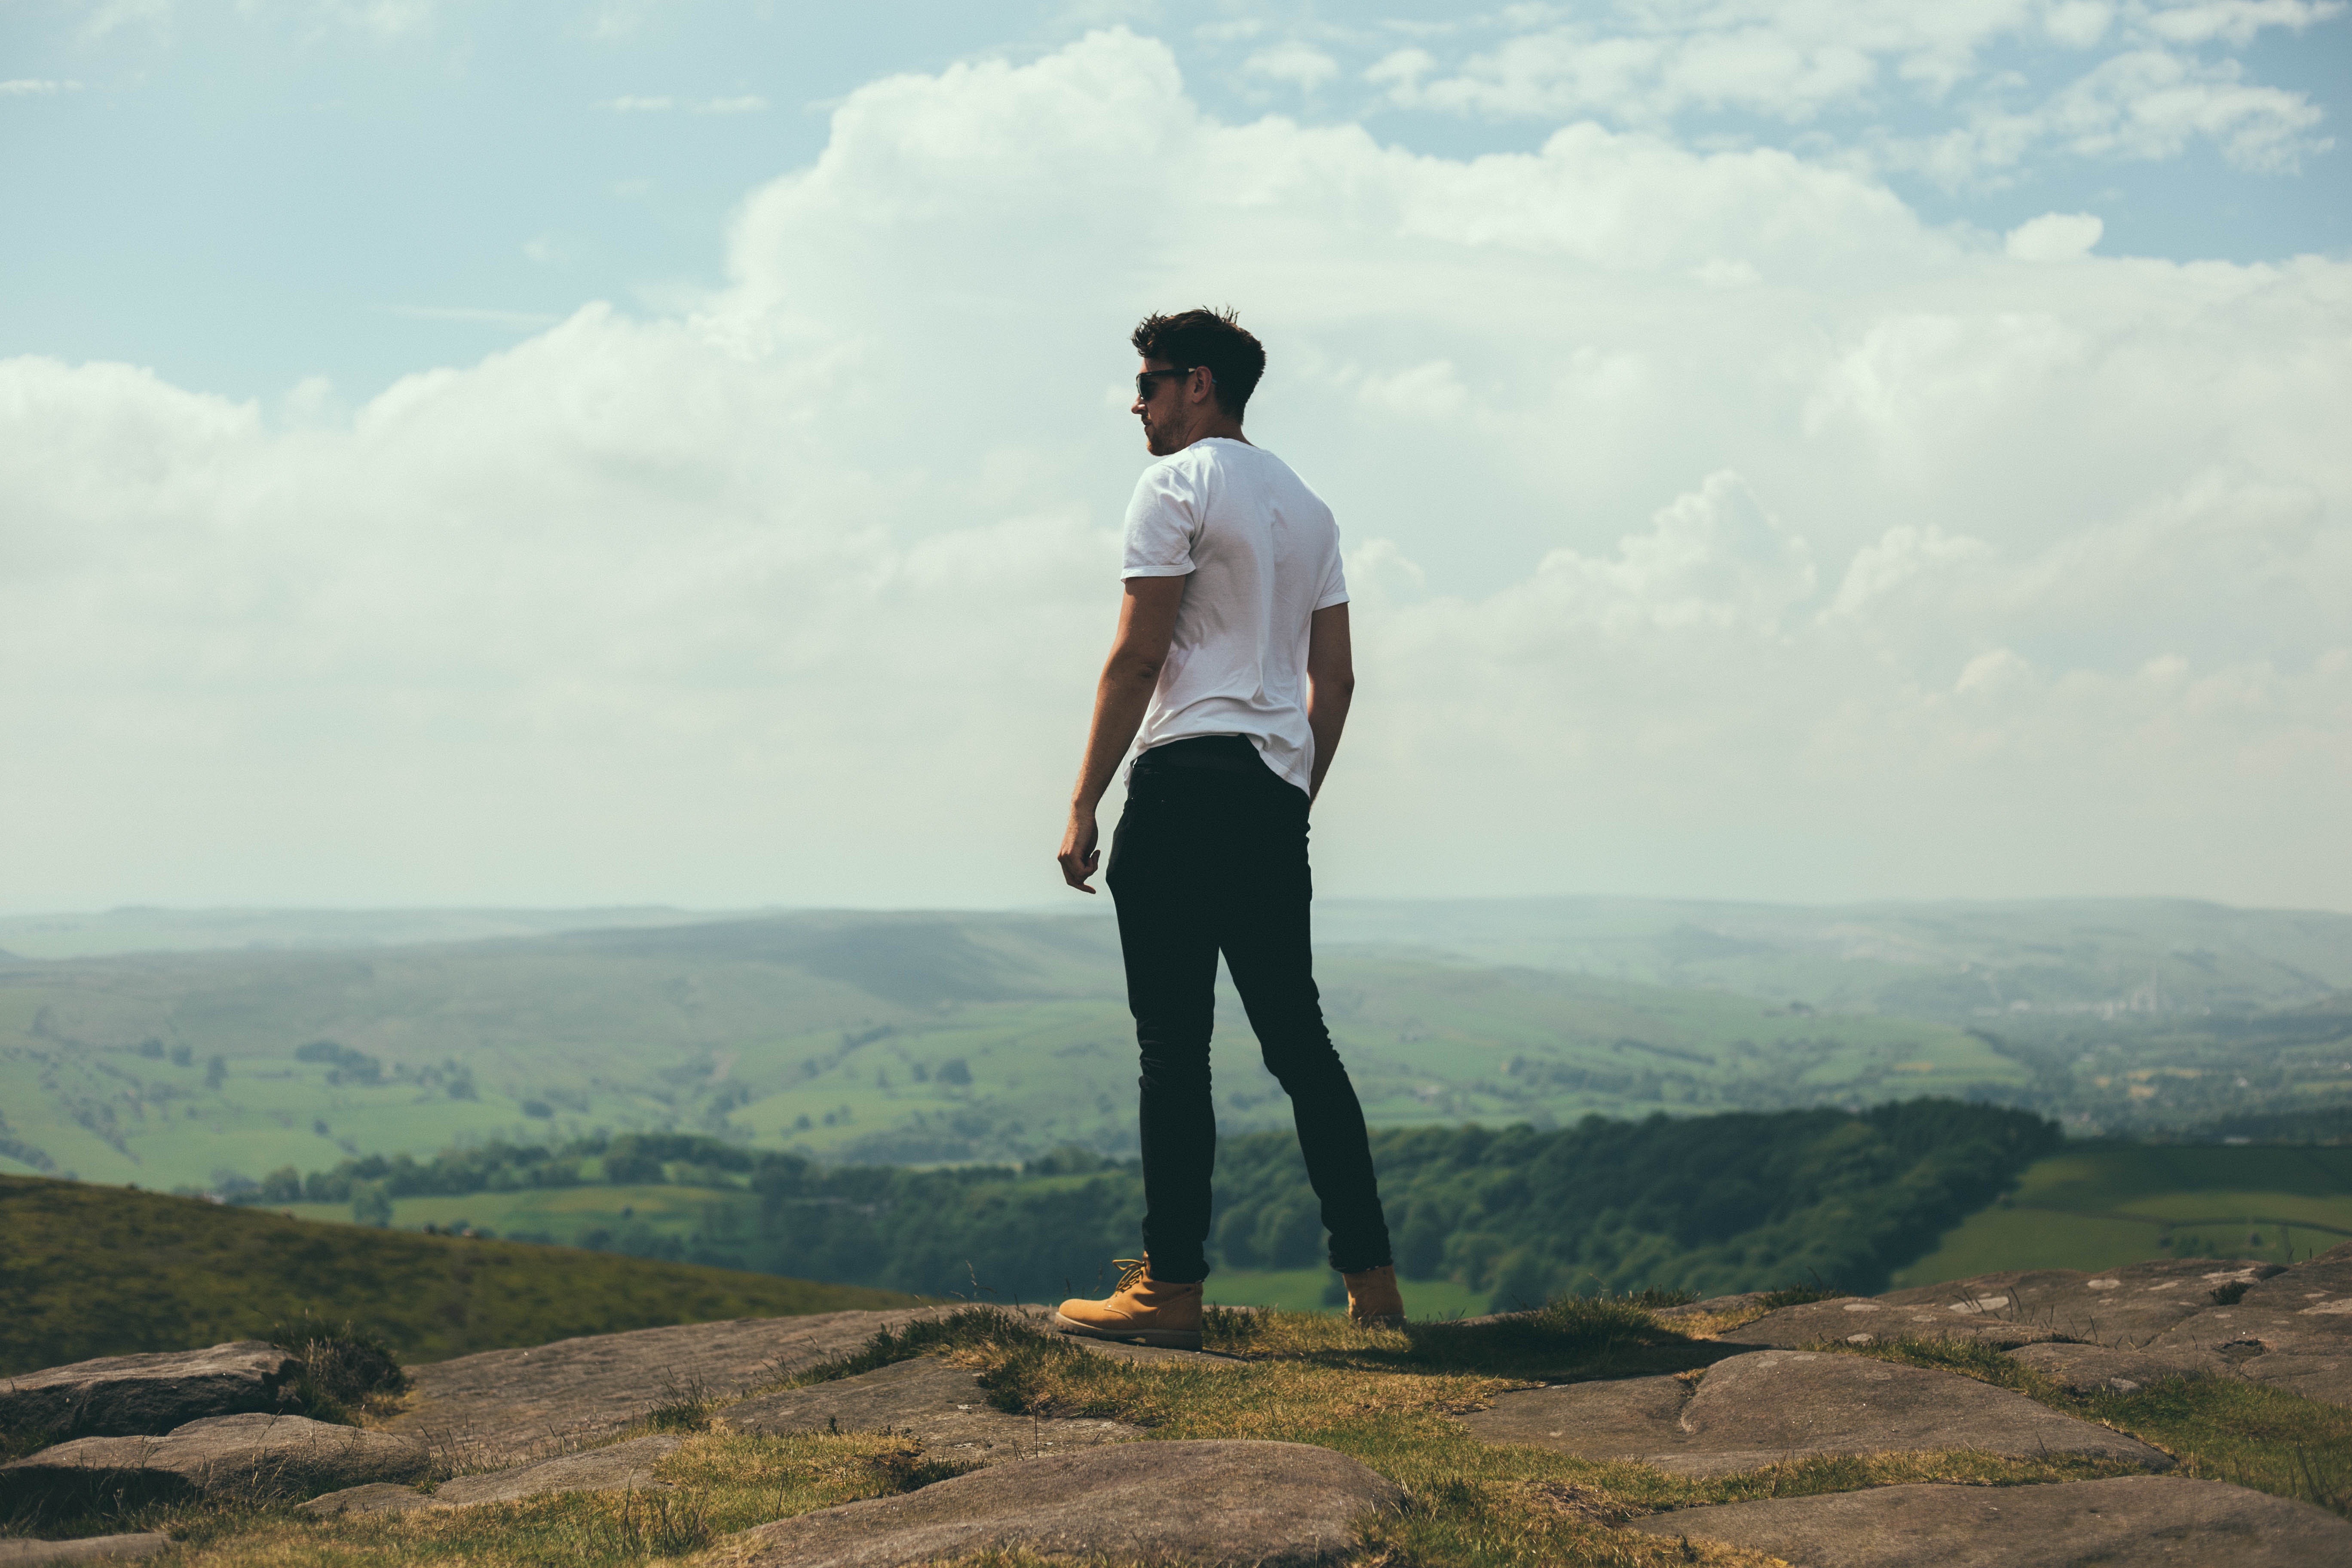
horizon, walking, mountain, hill, adventure, vacation, sports, mountainous landforms